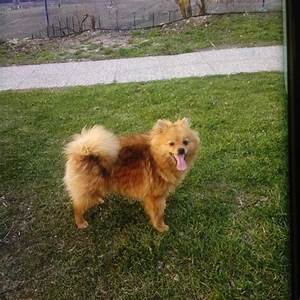
Label: dog